Jagdschloss Grunewald

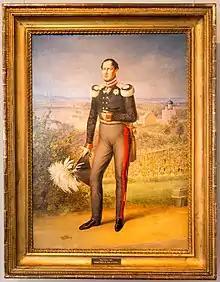
Frederick William III by Ernst Gebauer 1826

The Grunewald hunting lodge was neglected for many decades and was therefore not or hardly used by the Brandenburg electors. Due to the repairs carried out under the Great Elector Friedrich Wilhelm, the building could be used again, but he had a new hunting lodge built only a few kilometer southwest of Grunewald, near his residence Potsdam 1683 with Klein-Glienicke.